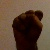
The image shows a hand gesture representing the letter 'S' in Indian Sign Language.